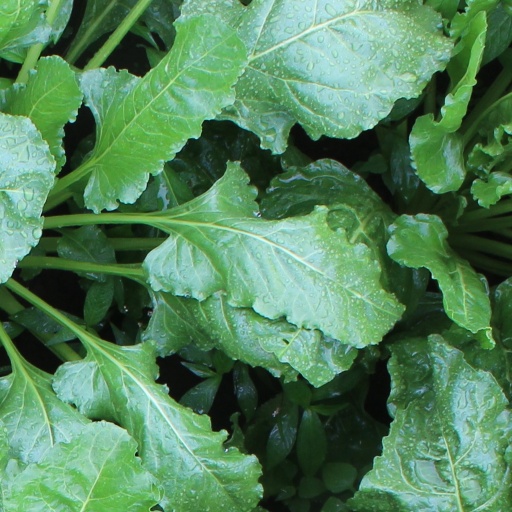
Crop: sugar beet